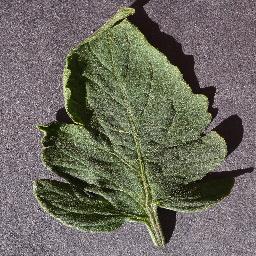
Label: Tomato___healthy